Isaac Wayne (1699–1774)

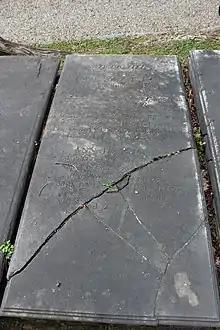
Isaac Wayne Tombstone in St. David's Episcopal Church Cemetery

Wayne died in November 1774 at Easttown Township, Pennsylvania and was interred in the graveyard of St. David's Episcopal Church in Radnor, Pennsylvania.